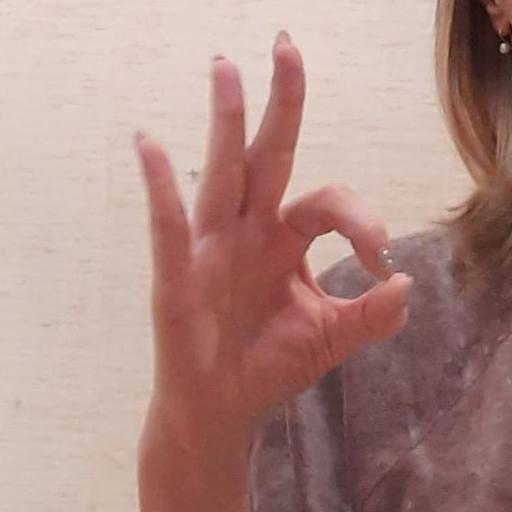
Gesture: ok